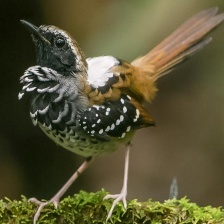
Species: ANTBIRD
Scientific name: THAMNOPHILIDAE